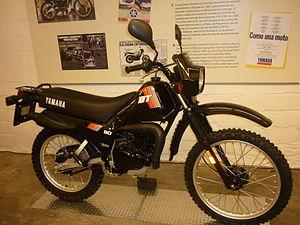
Yamaha DT est une série de motocycles de type Trail produit par Yamaha Motor Corporation à partir de 1968. DT est l'abréviation de "Dirt Track". Sa version de compétition est la Yamaha YZ.